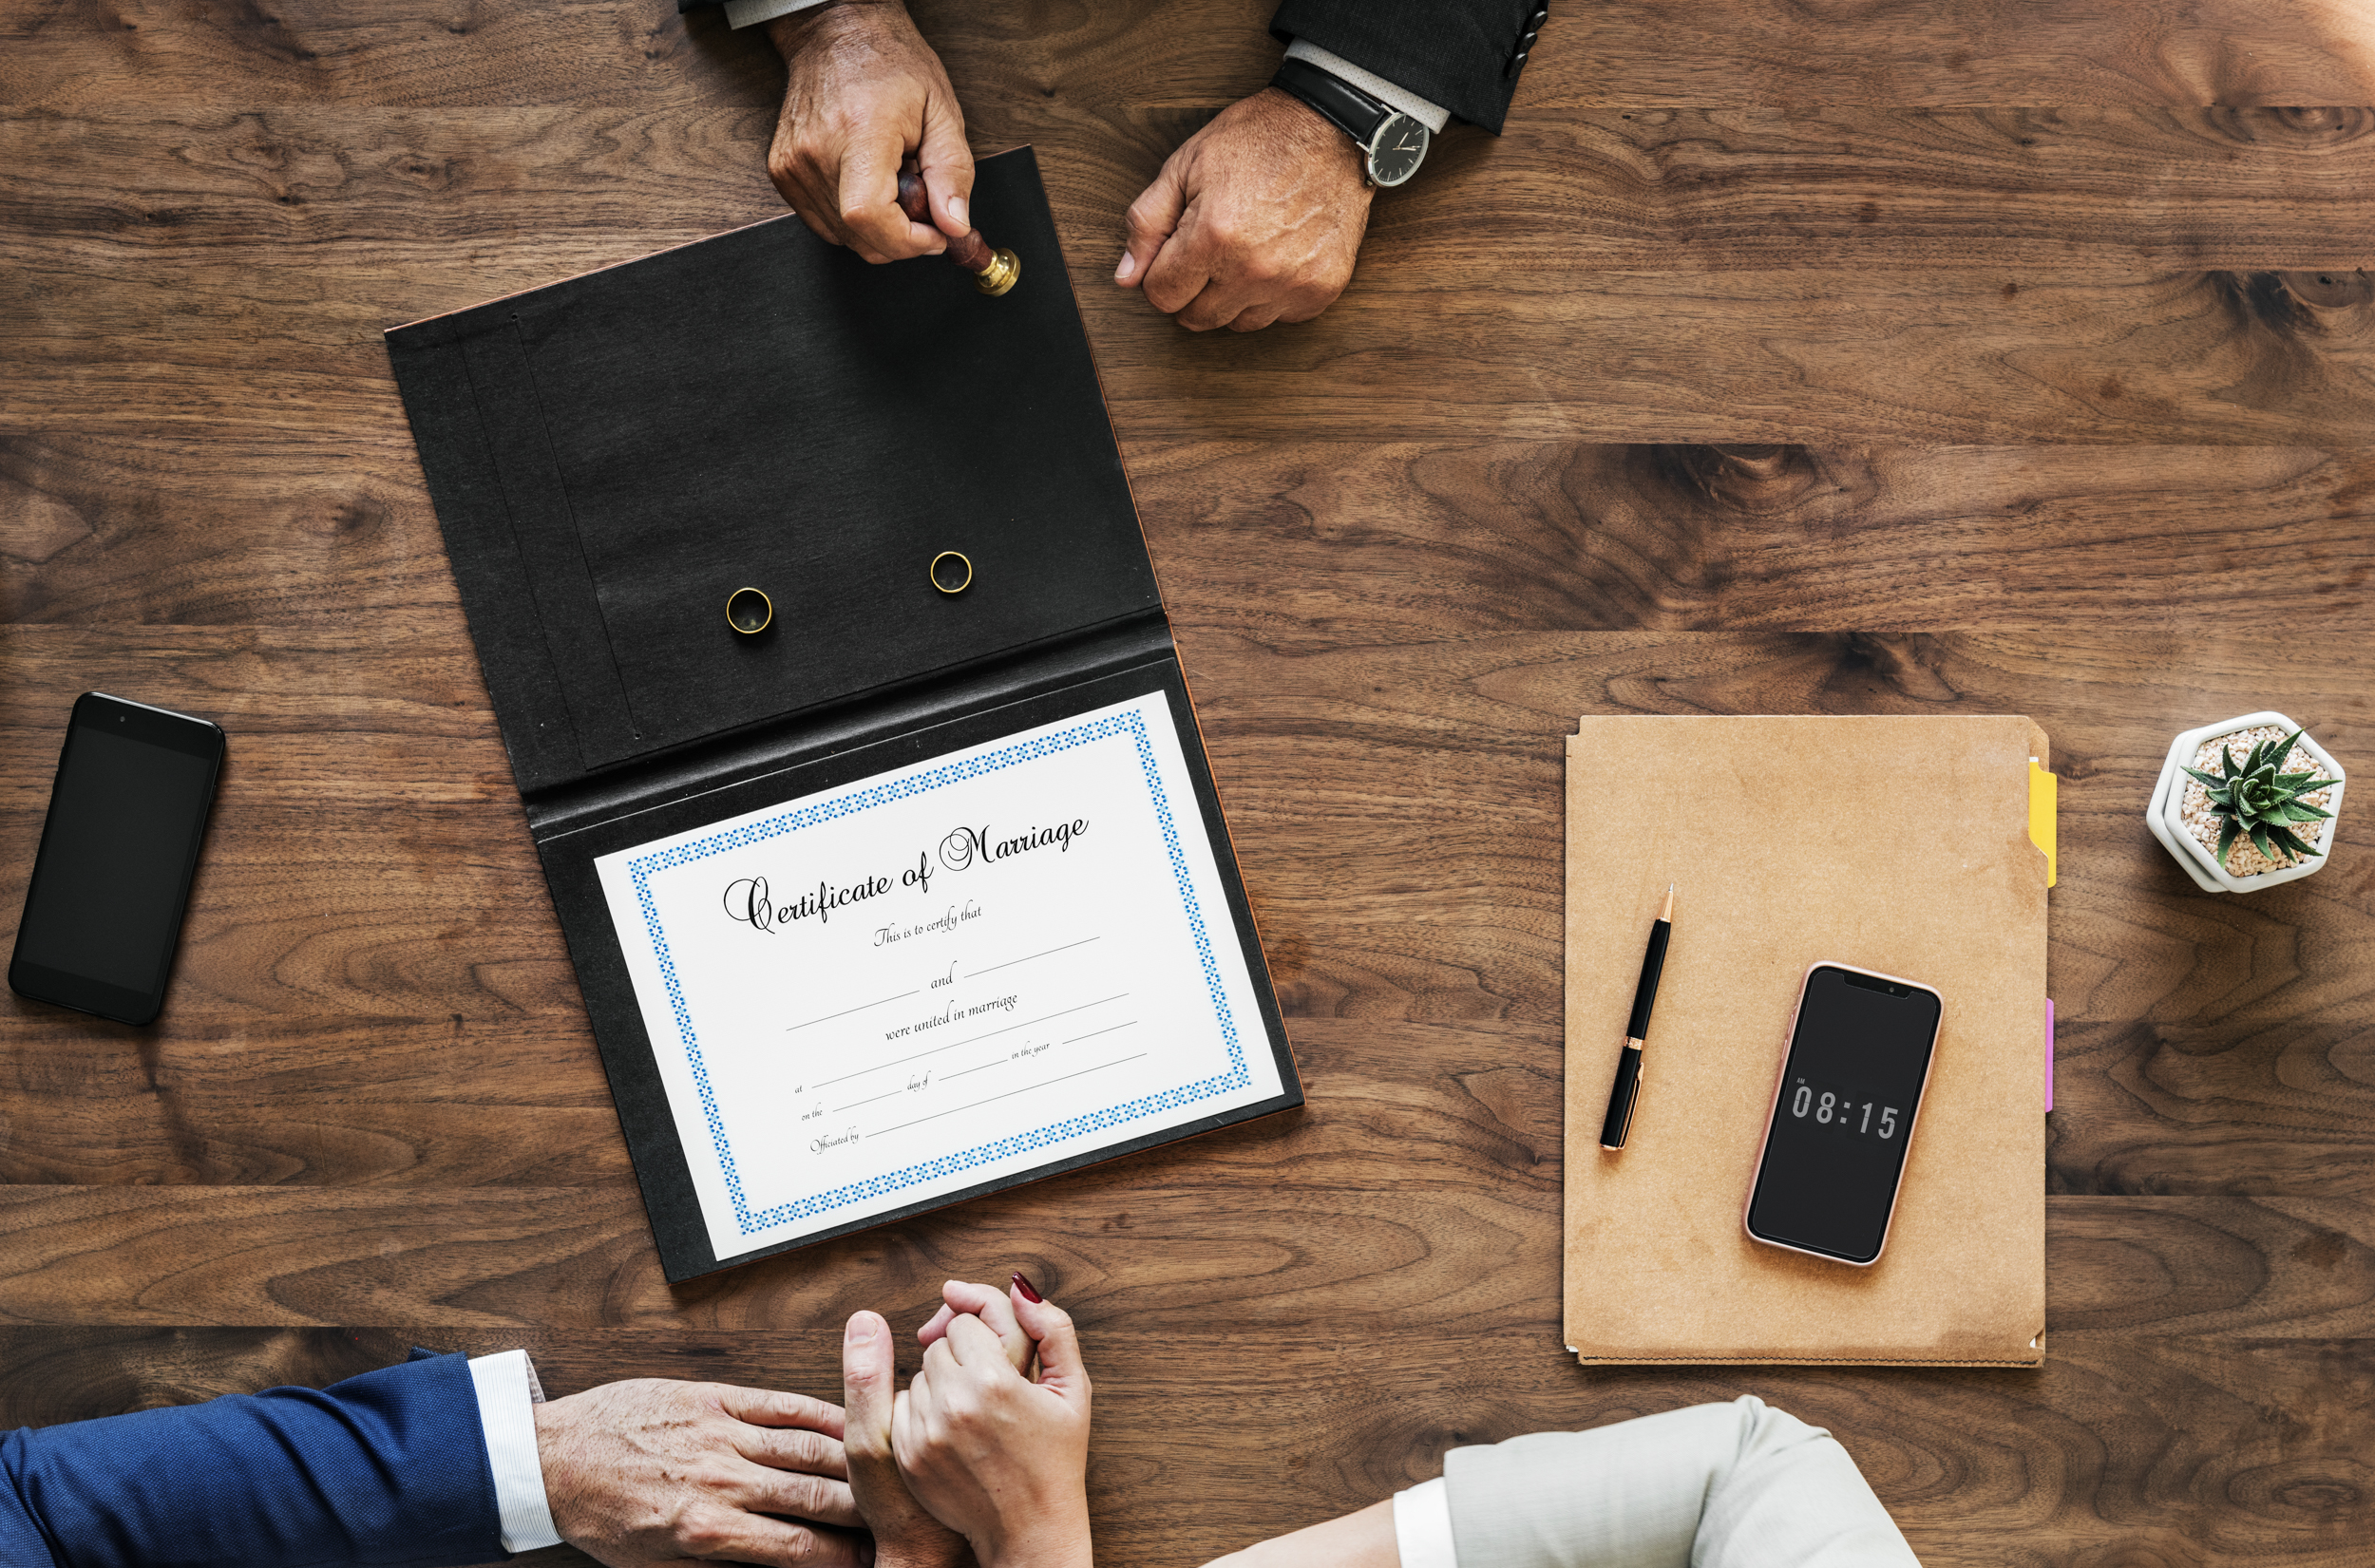
design, hand, wallet, brand, wood